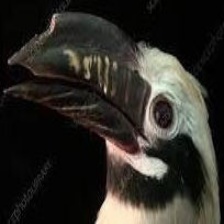
Species: VISAYAN HORNBILL
Scientific name: PENELOPIDES PANINI
ImageNet parent category: hornbill